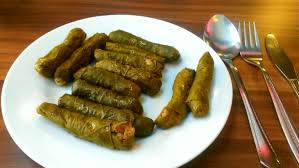
Yemek: yaprak_sarma